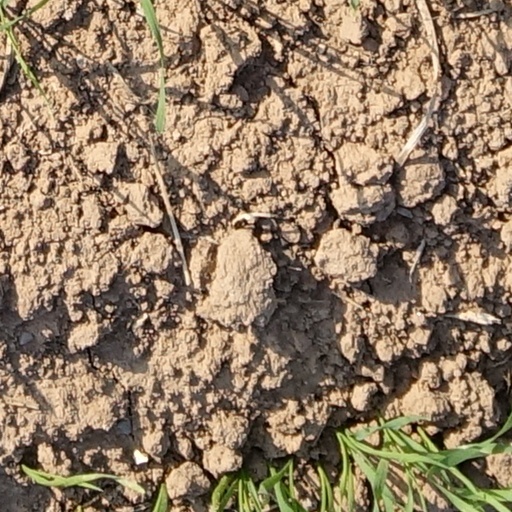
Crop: wheat